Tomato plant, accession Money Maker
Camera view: tilt-top (135 deg); turntable rotation: 120 degrees
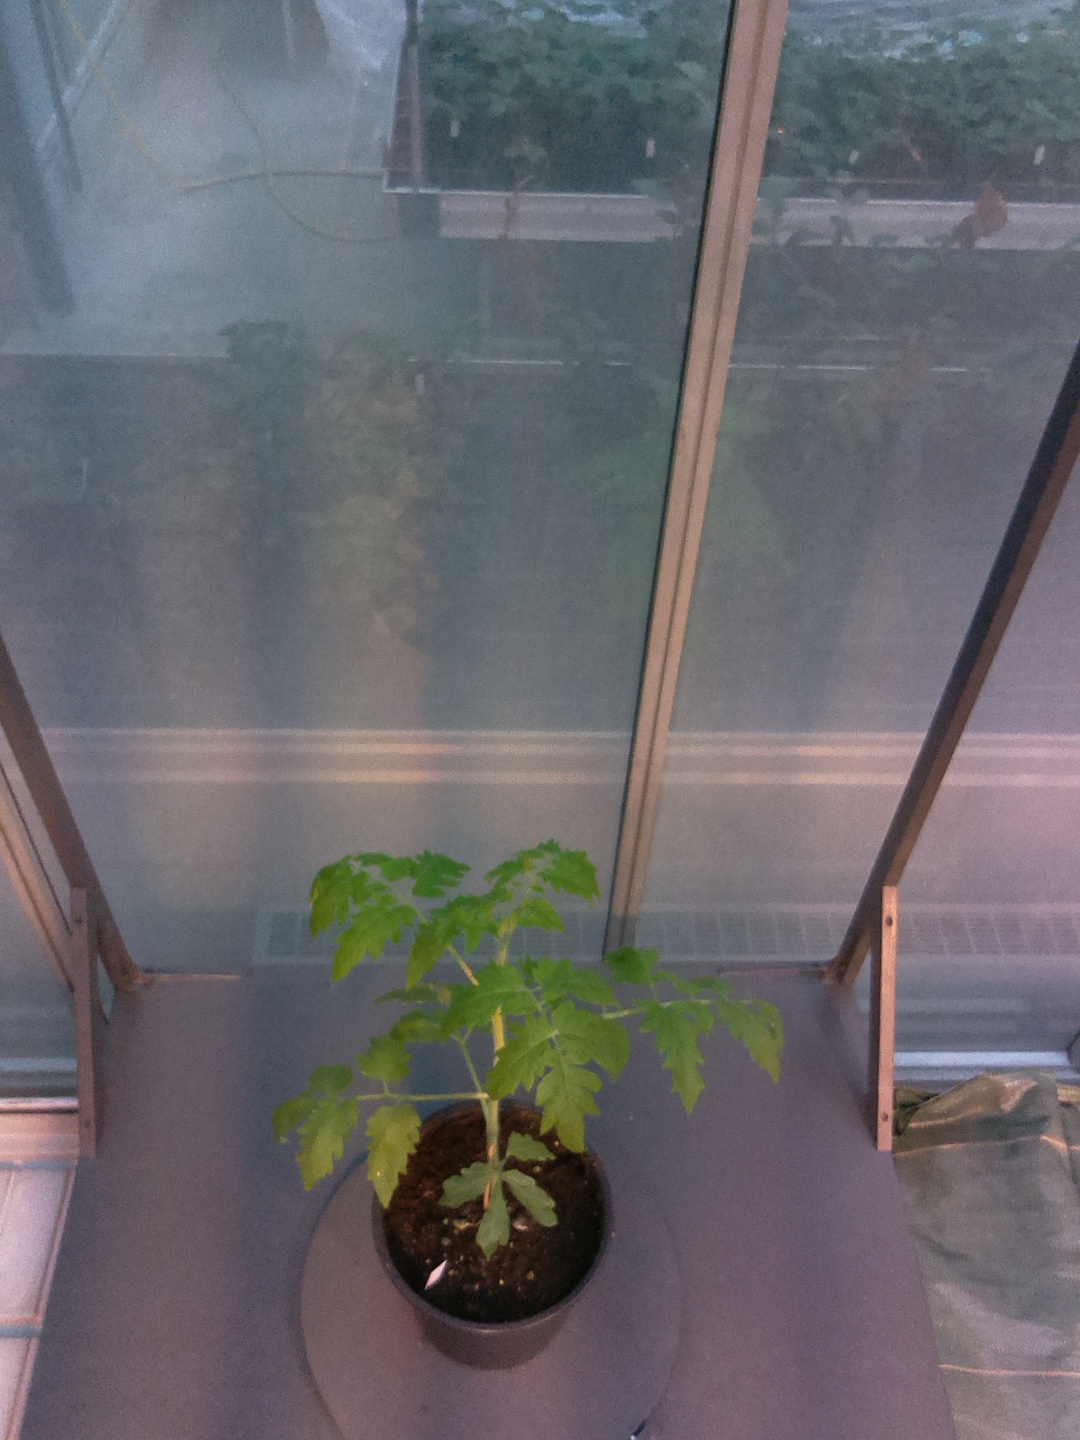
BBCH growth stage 13: 6 of true leaves visible